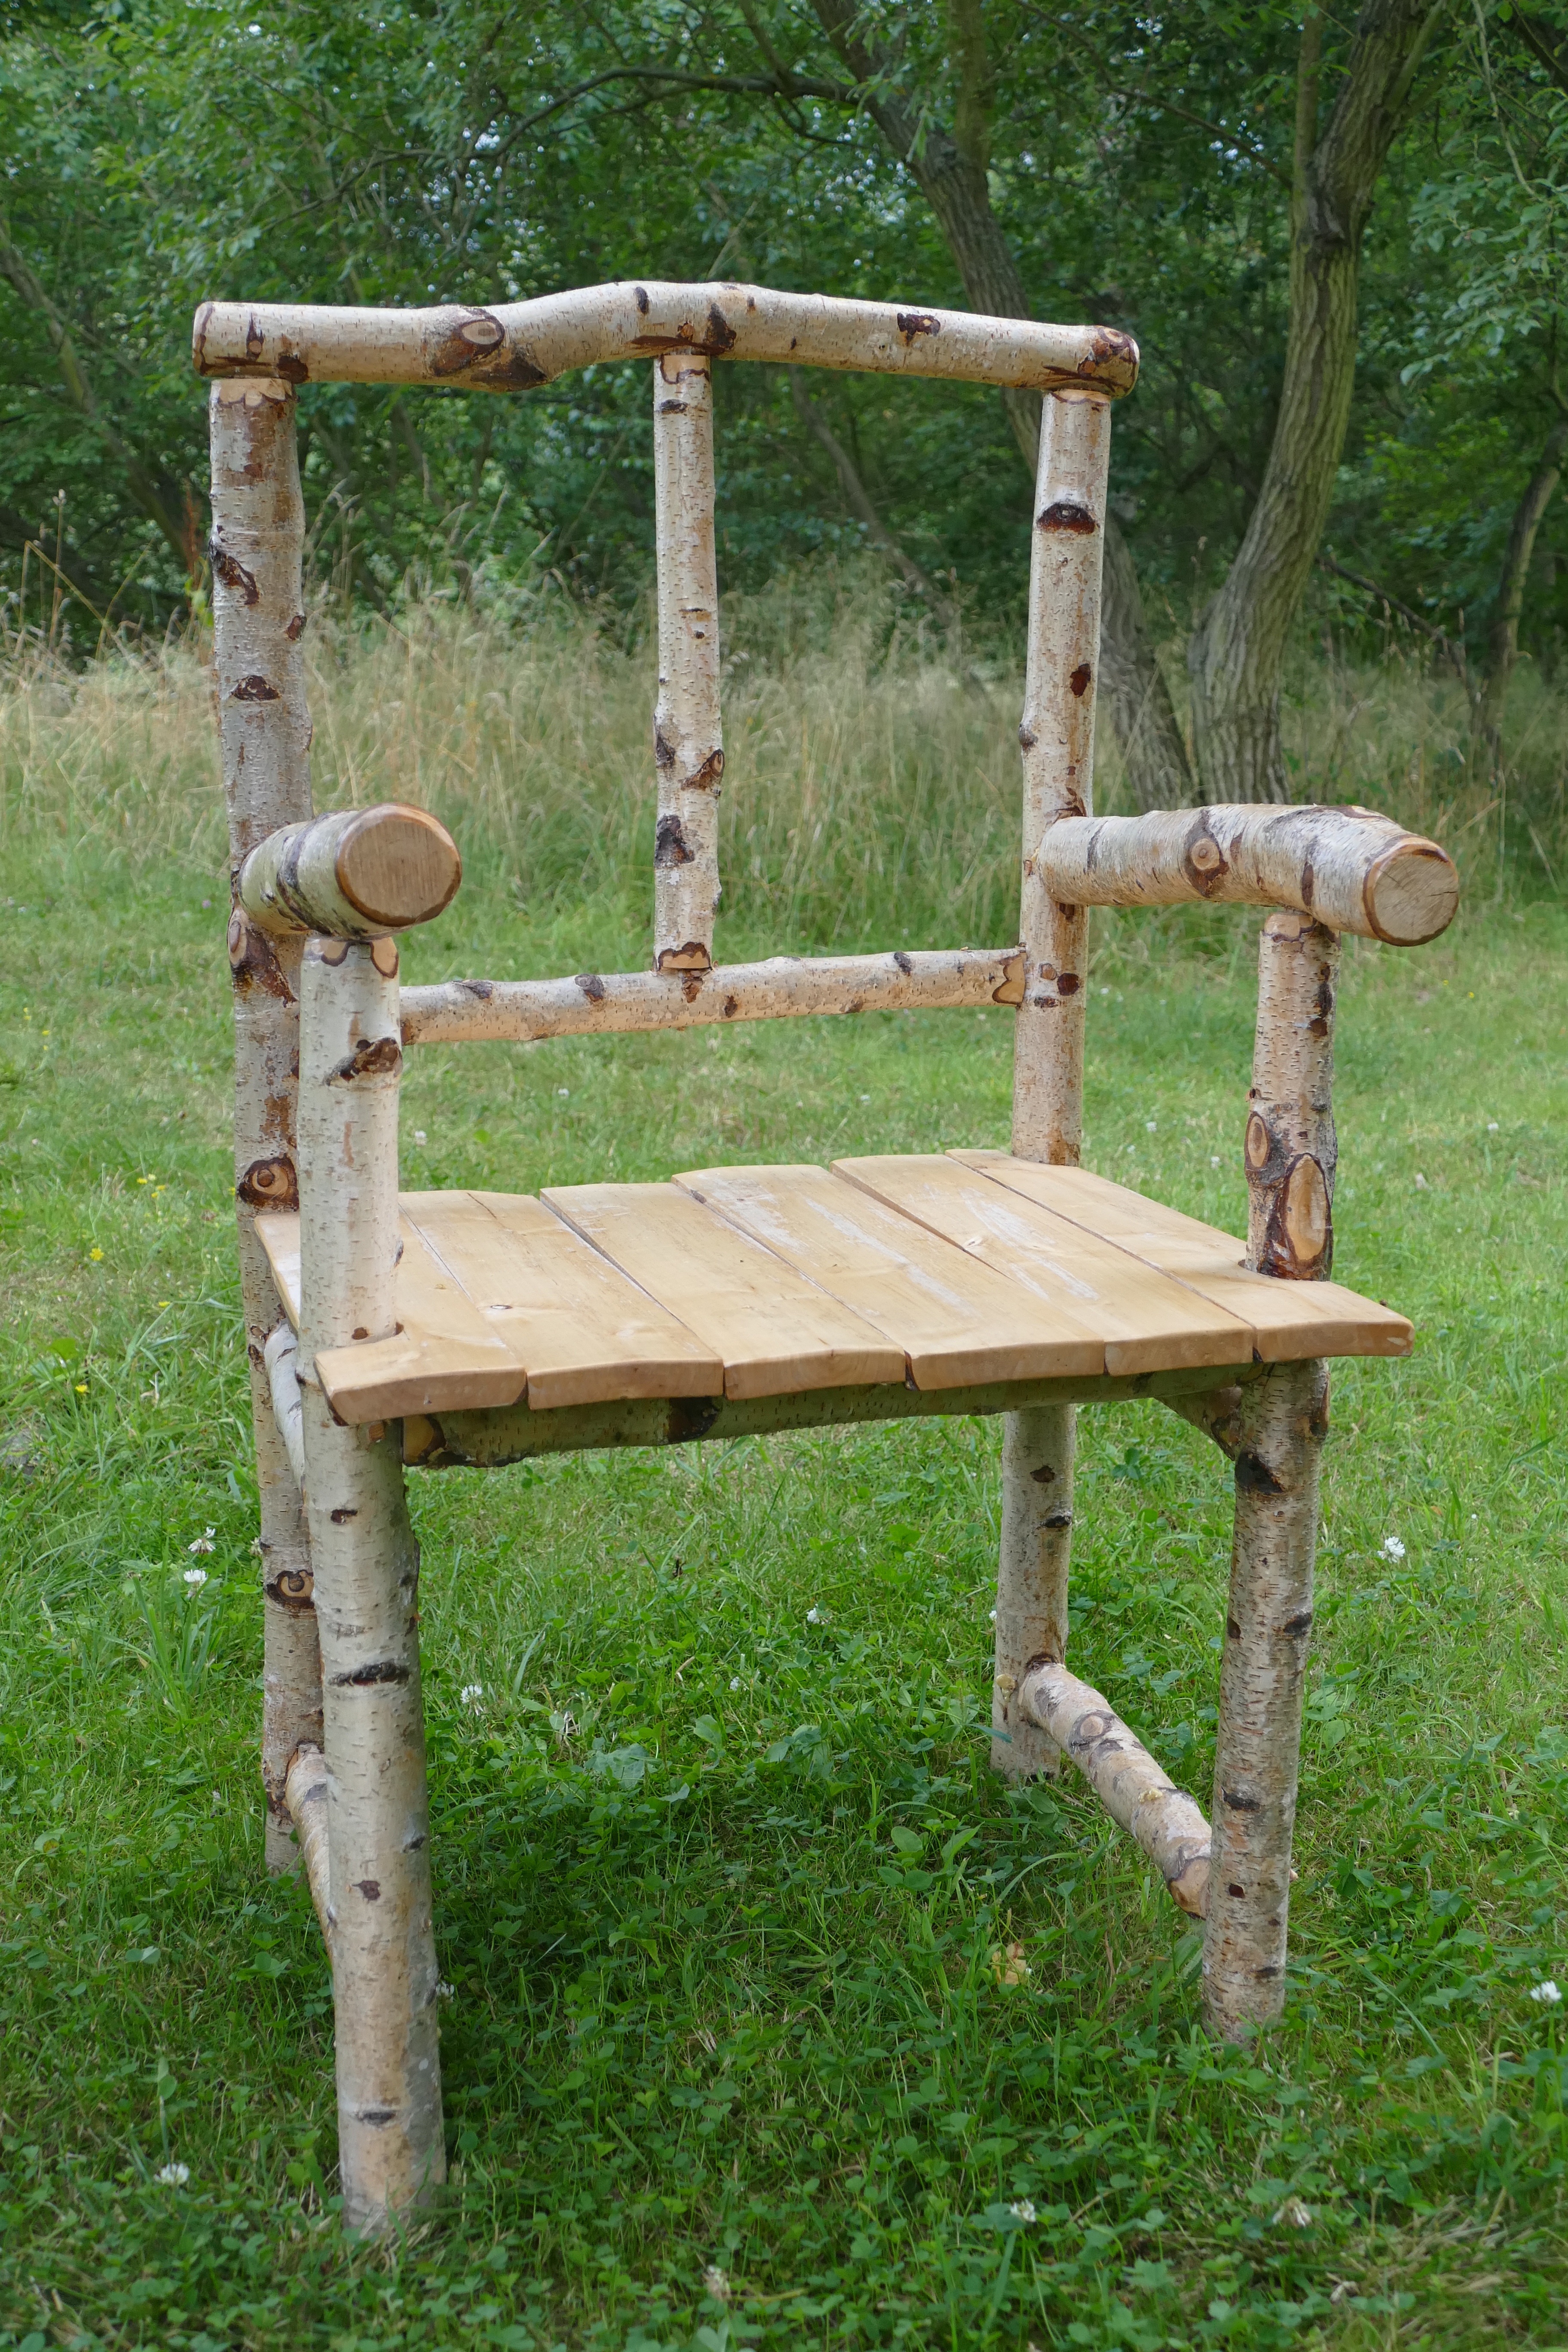
table, nature, wood, bench, chair, seat, birch, ancient, furniture, swing, quaint, idea, natural product, originally, man made object, outdoor play equipment